List of Gaon Digital Chart number ones of 2018

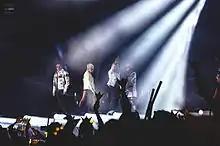
Big Bang's "(pictured in 2015)" "Flower Road" was the group's tenth single to top the chart and their last one as a five-member group.

The Gaon Digital Chart is a chart that ranks the best-performing singles in South Korea. Managed by the domestic Ministry of Culture, Sports and Tourism (MCST), its data is compiled by the Korea Music Content Industry Association and published by the Gaon Music Chart. The ranking is based collectively on each single's download sales, stream count, and background music use. In mid-2008, the Recording Industry Association of Korea ceased publishing music sales data. The MCST established a process to collect music sales in 2009, and began publishing its data with the introduction of the Gaon Music Chart the following February. With the creation of the Gaon Digital Chart, digital data for individual songs was provided in the country for the first time. Gaon provides weekly (listed from Sunday to Saturday), monthly and yearly charts. Below is a list of singles that topped the weekly and monthly charts.